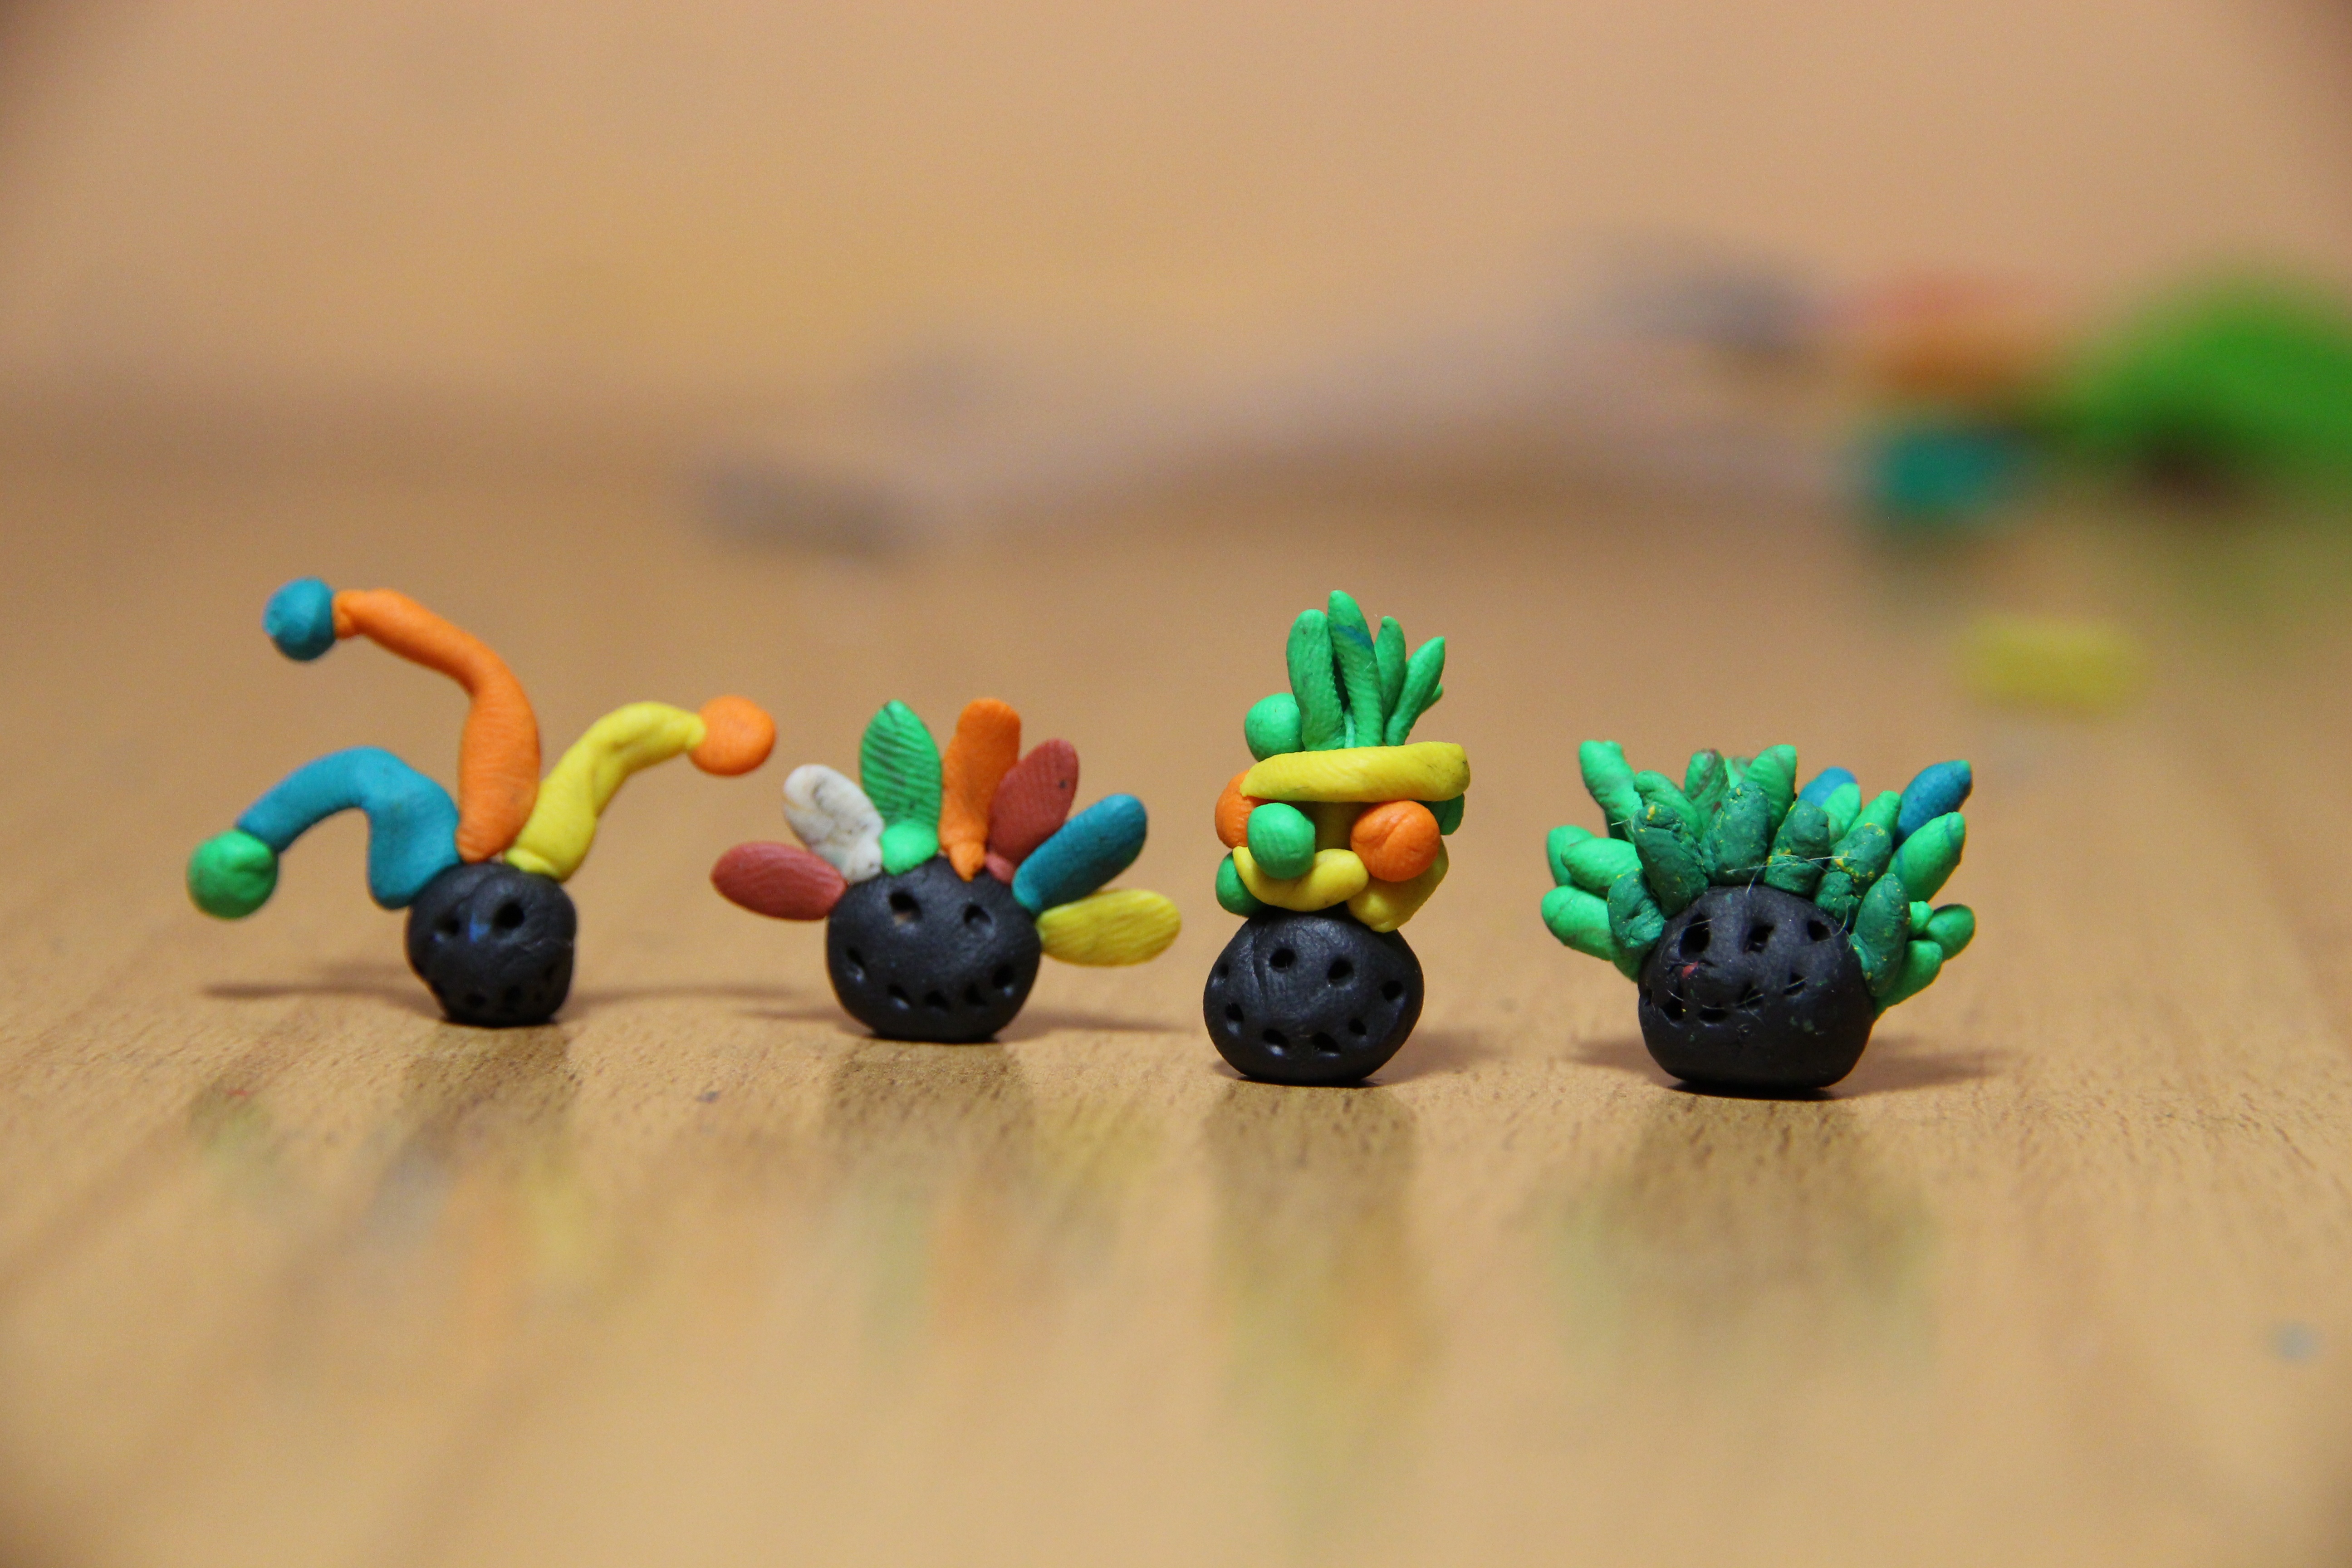
food, green, dessert, toy, men, art, head, modeling, macro photography, plasticine, children's creativity